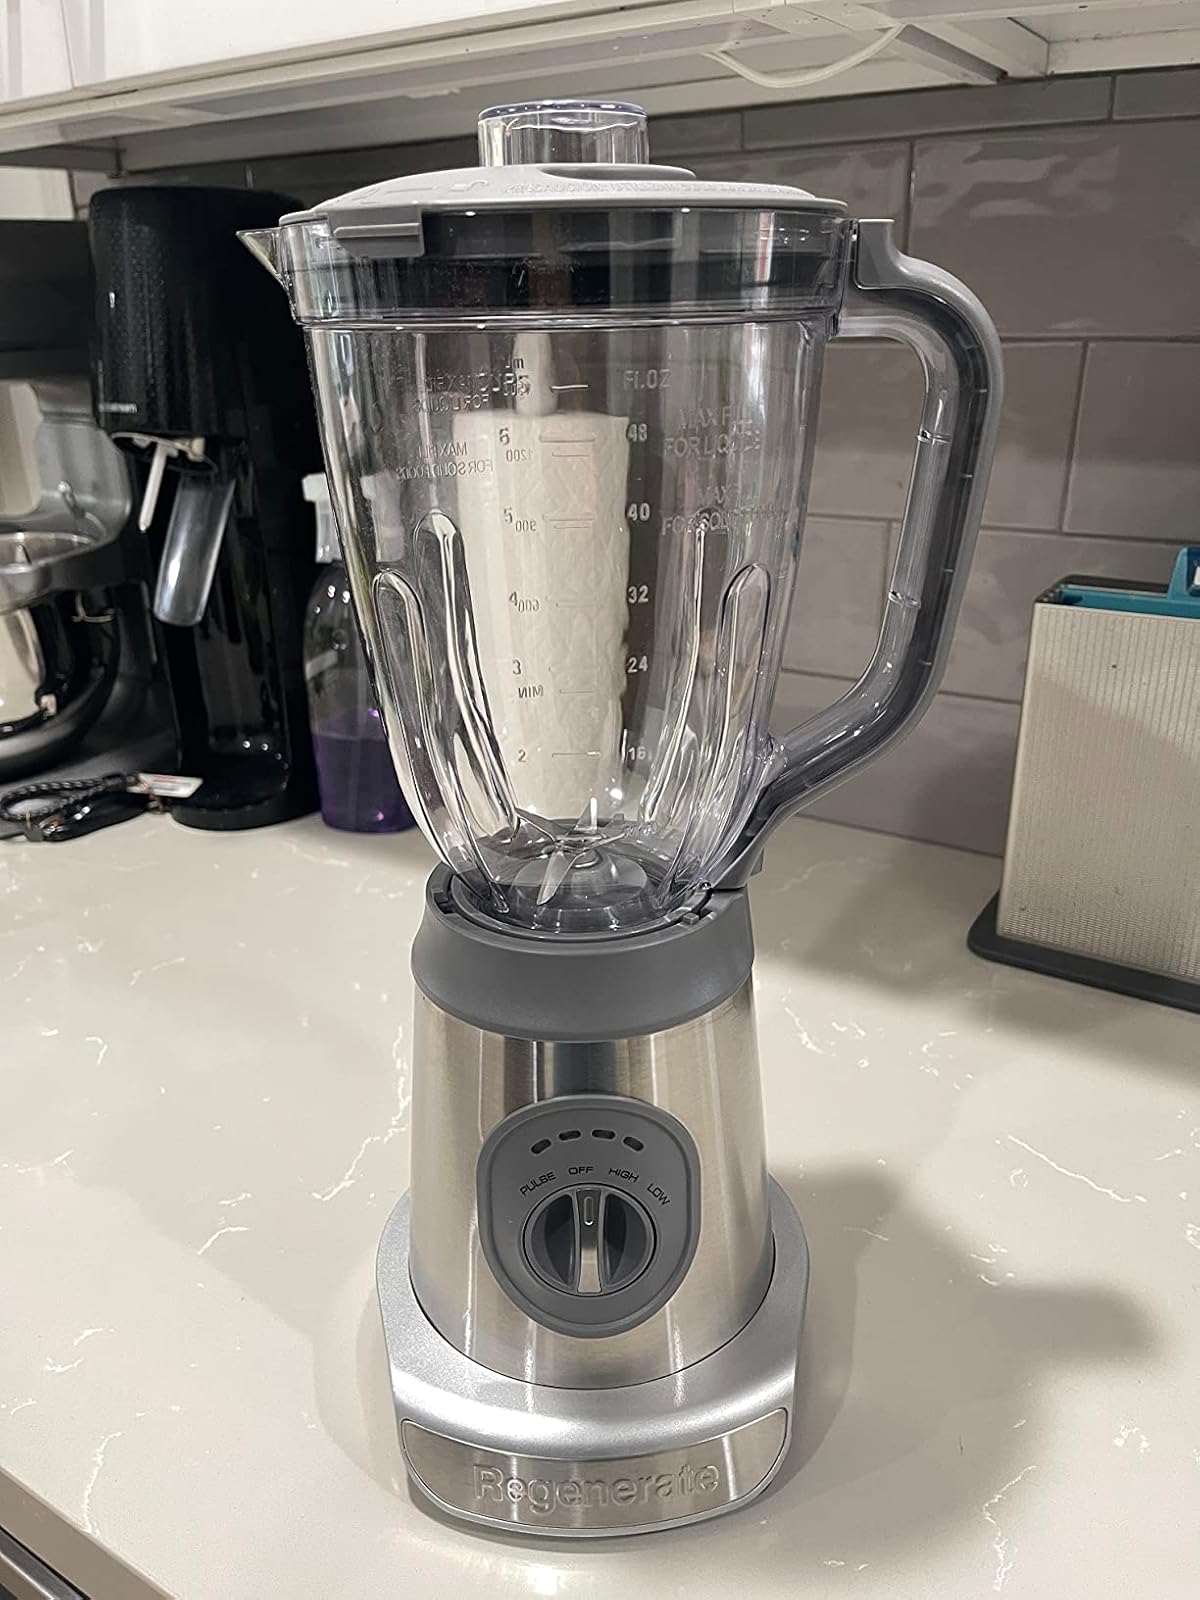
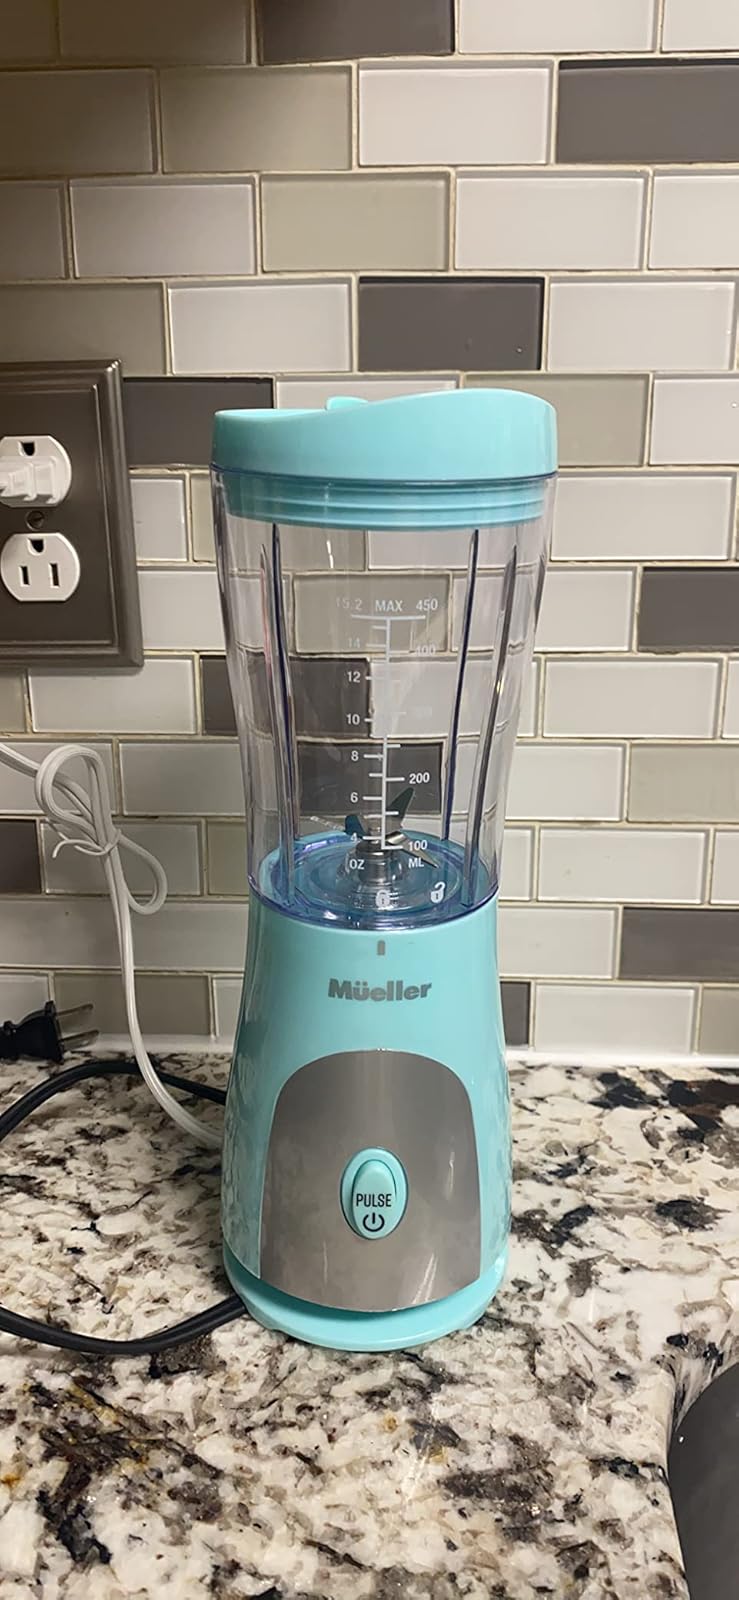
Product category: items_blender
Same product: no